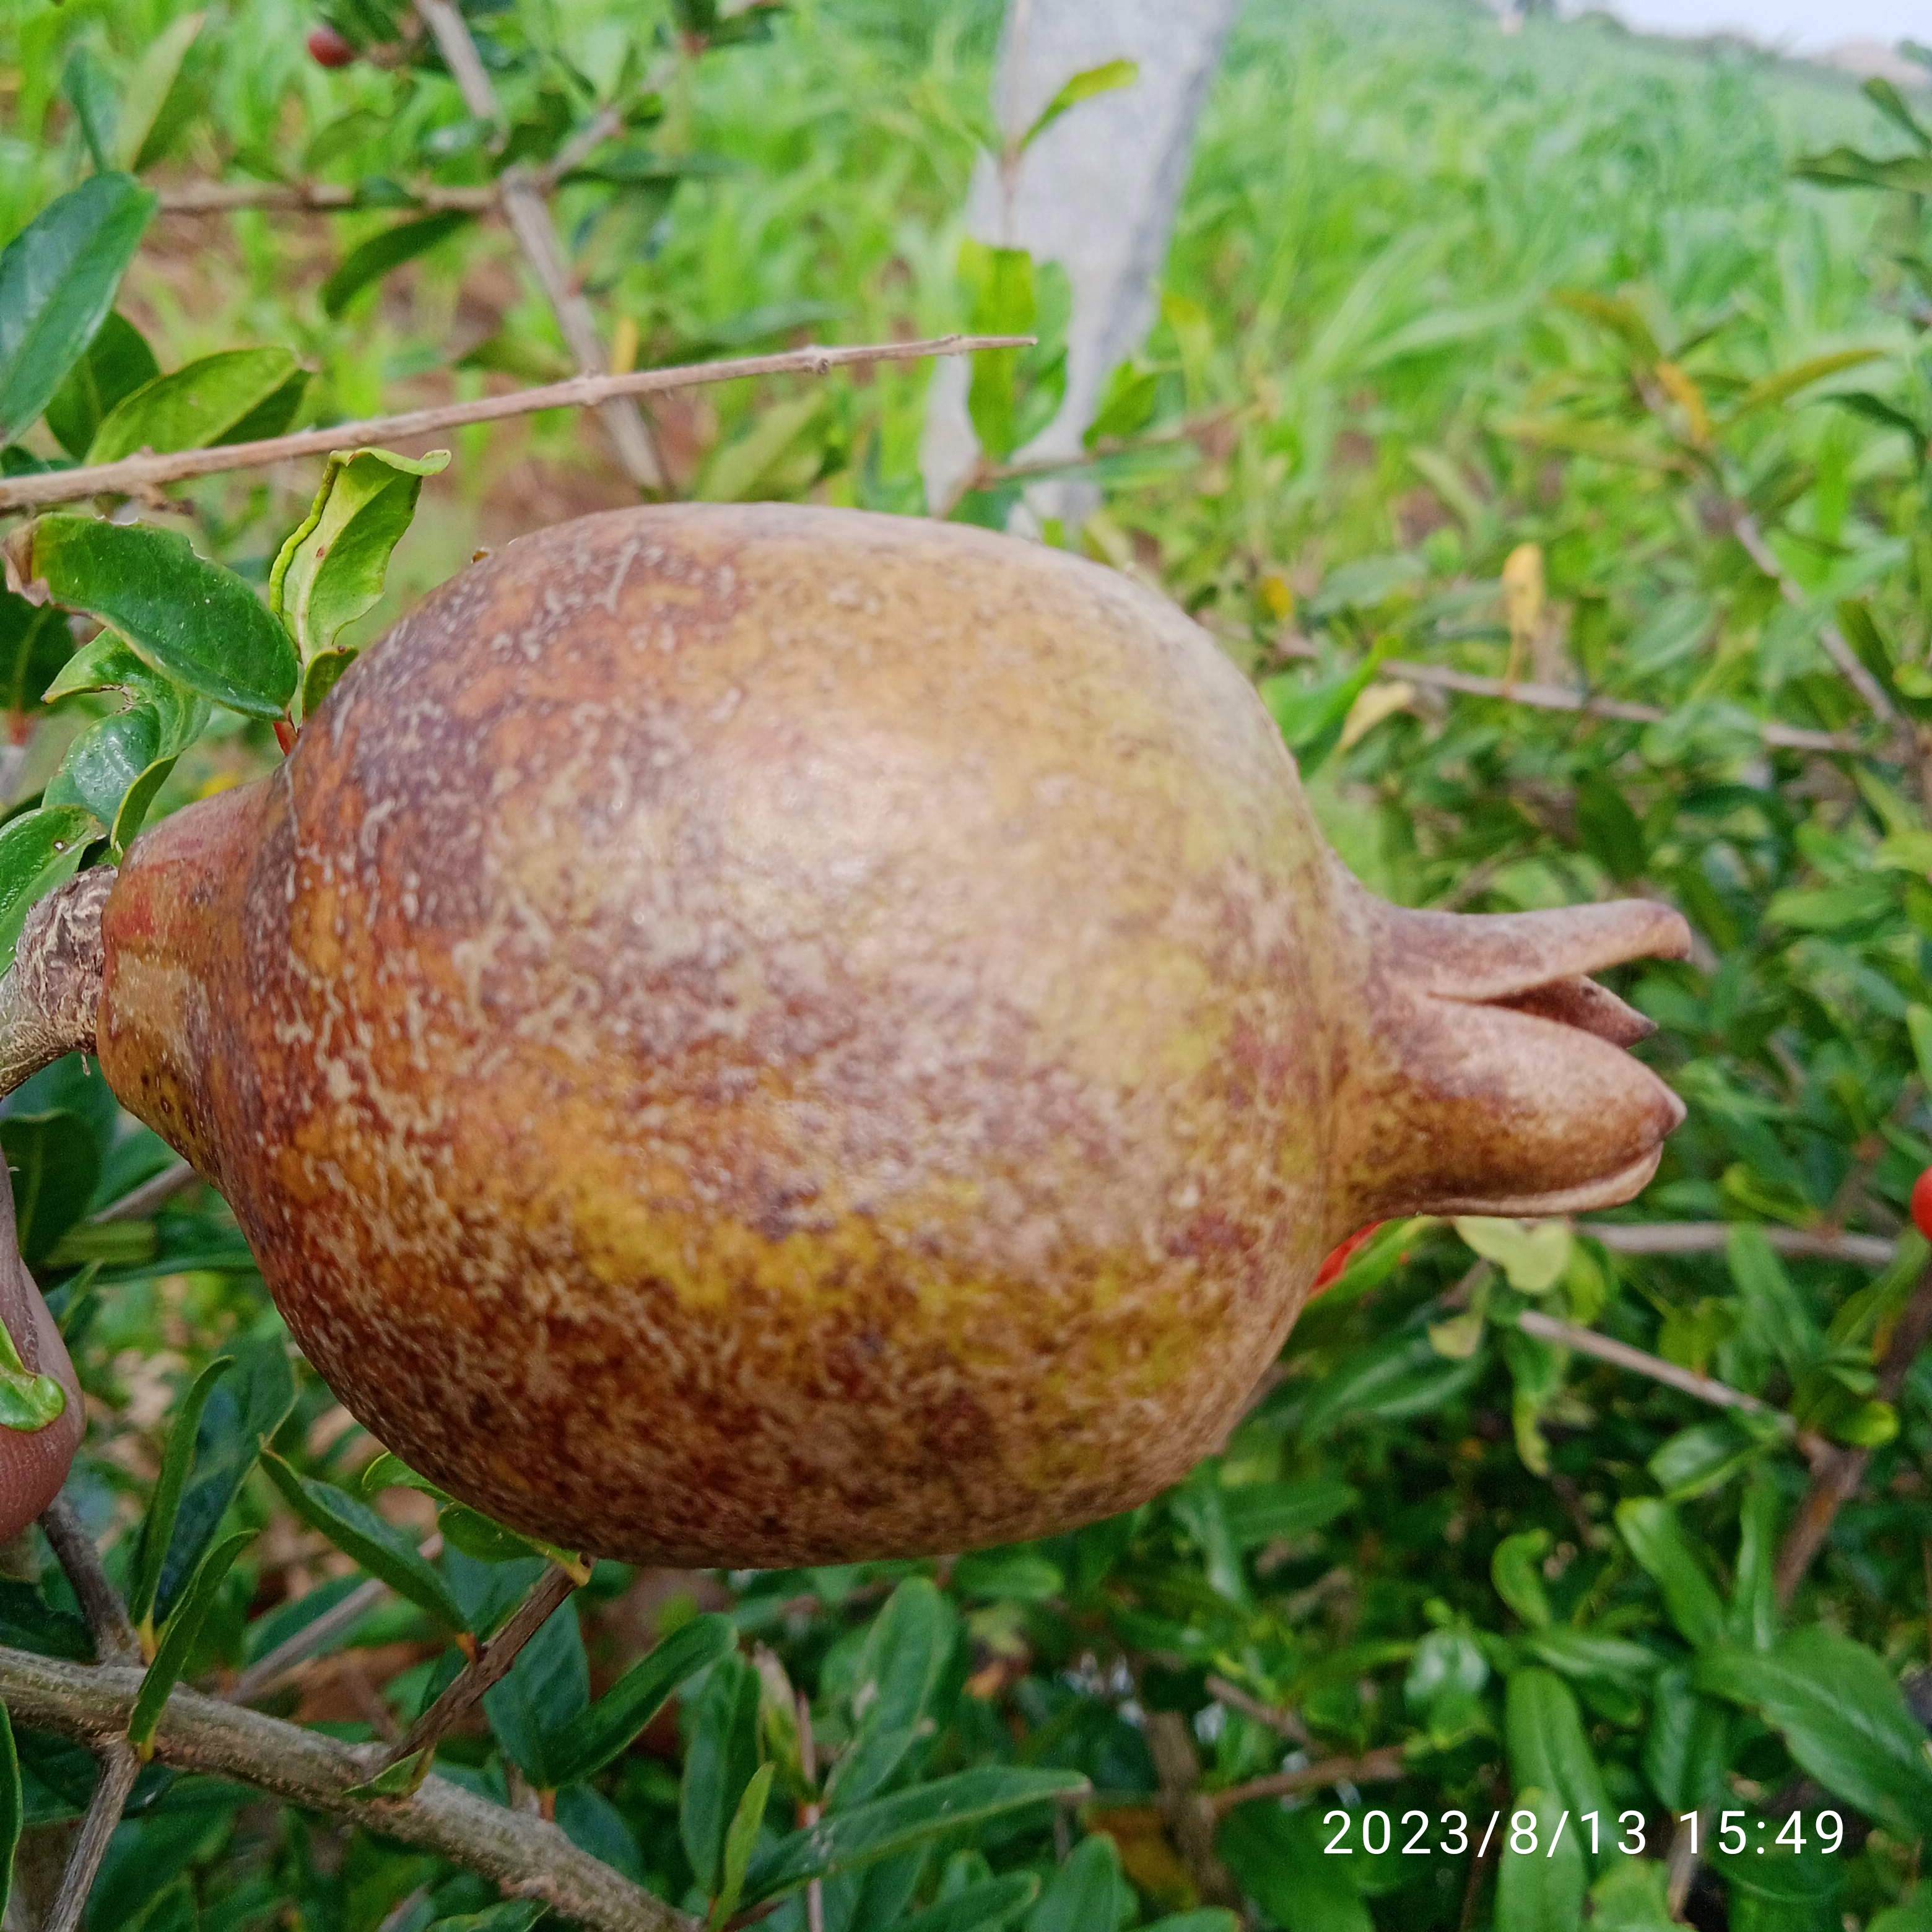
Label: Cercospora